Udo Düllick

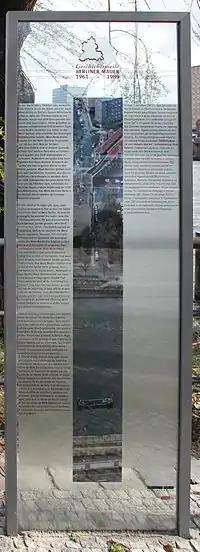
Memorial plate May-Ayim-Ufer (Kreuzberg) Udo Düllick

Düllick studied engineering in Dresden and was employed by the Reichsbahn. He lived with his parents in Werder, near Strausberg, east of Berlin. There, he grew up with his older brother in a Catholic family. The father remarried after the death of the mother. His brother went to West Germany in 1959.